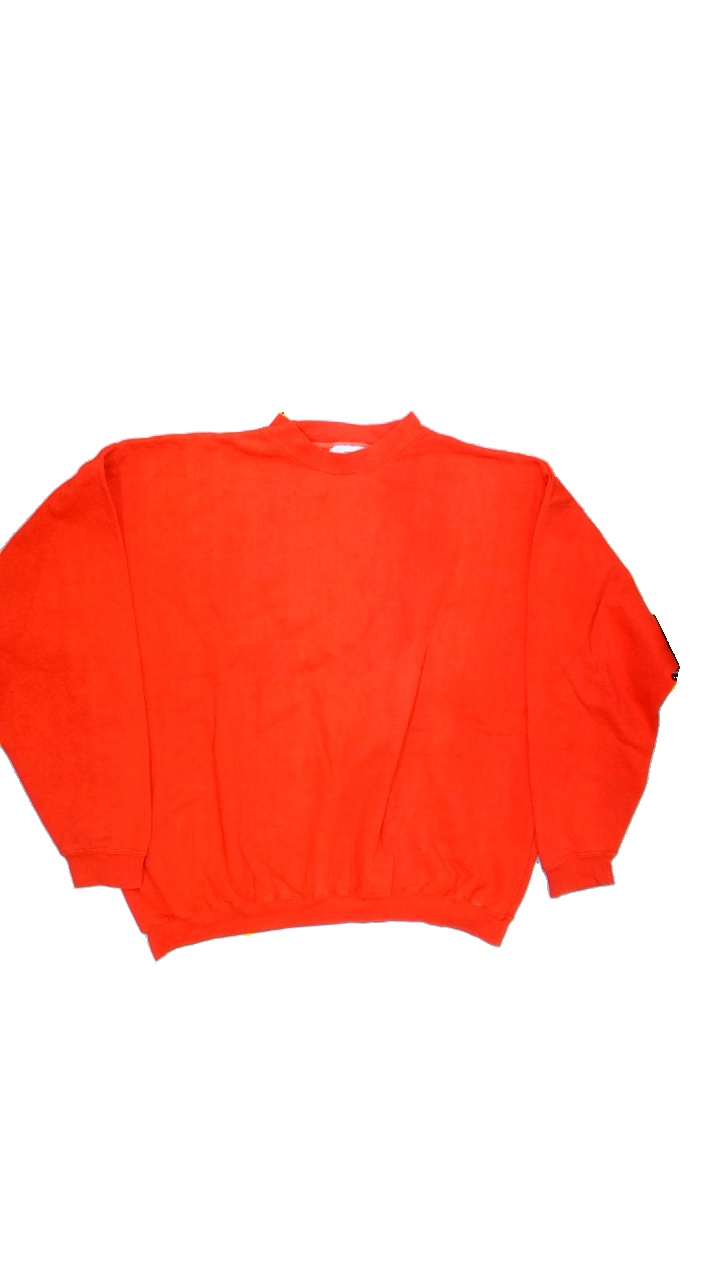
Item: Sweater (Ladies)
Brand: Not Applicable
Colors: Red
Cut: Regular, C-collar
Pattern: Plain
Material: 65%cotton 35%polyester
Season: All
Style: No trend
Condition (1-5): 3
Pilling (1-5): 3
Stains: No
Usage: Export
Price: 50-100